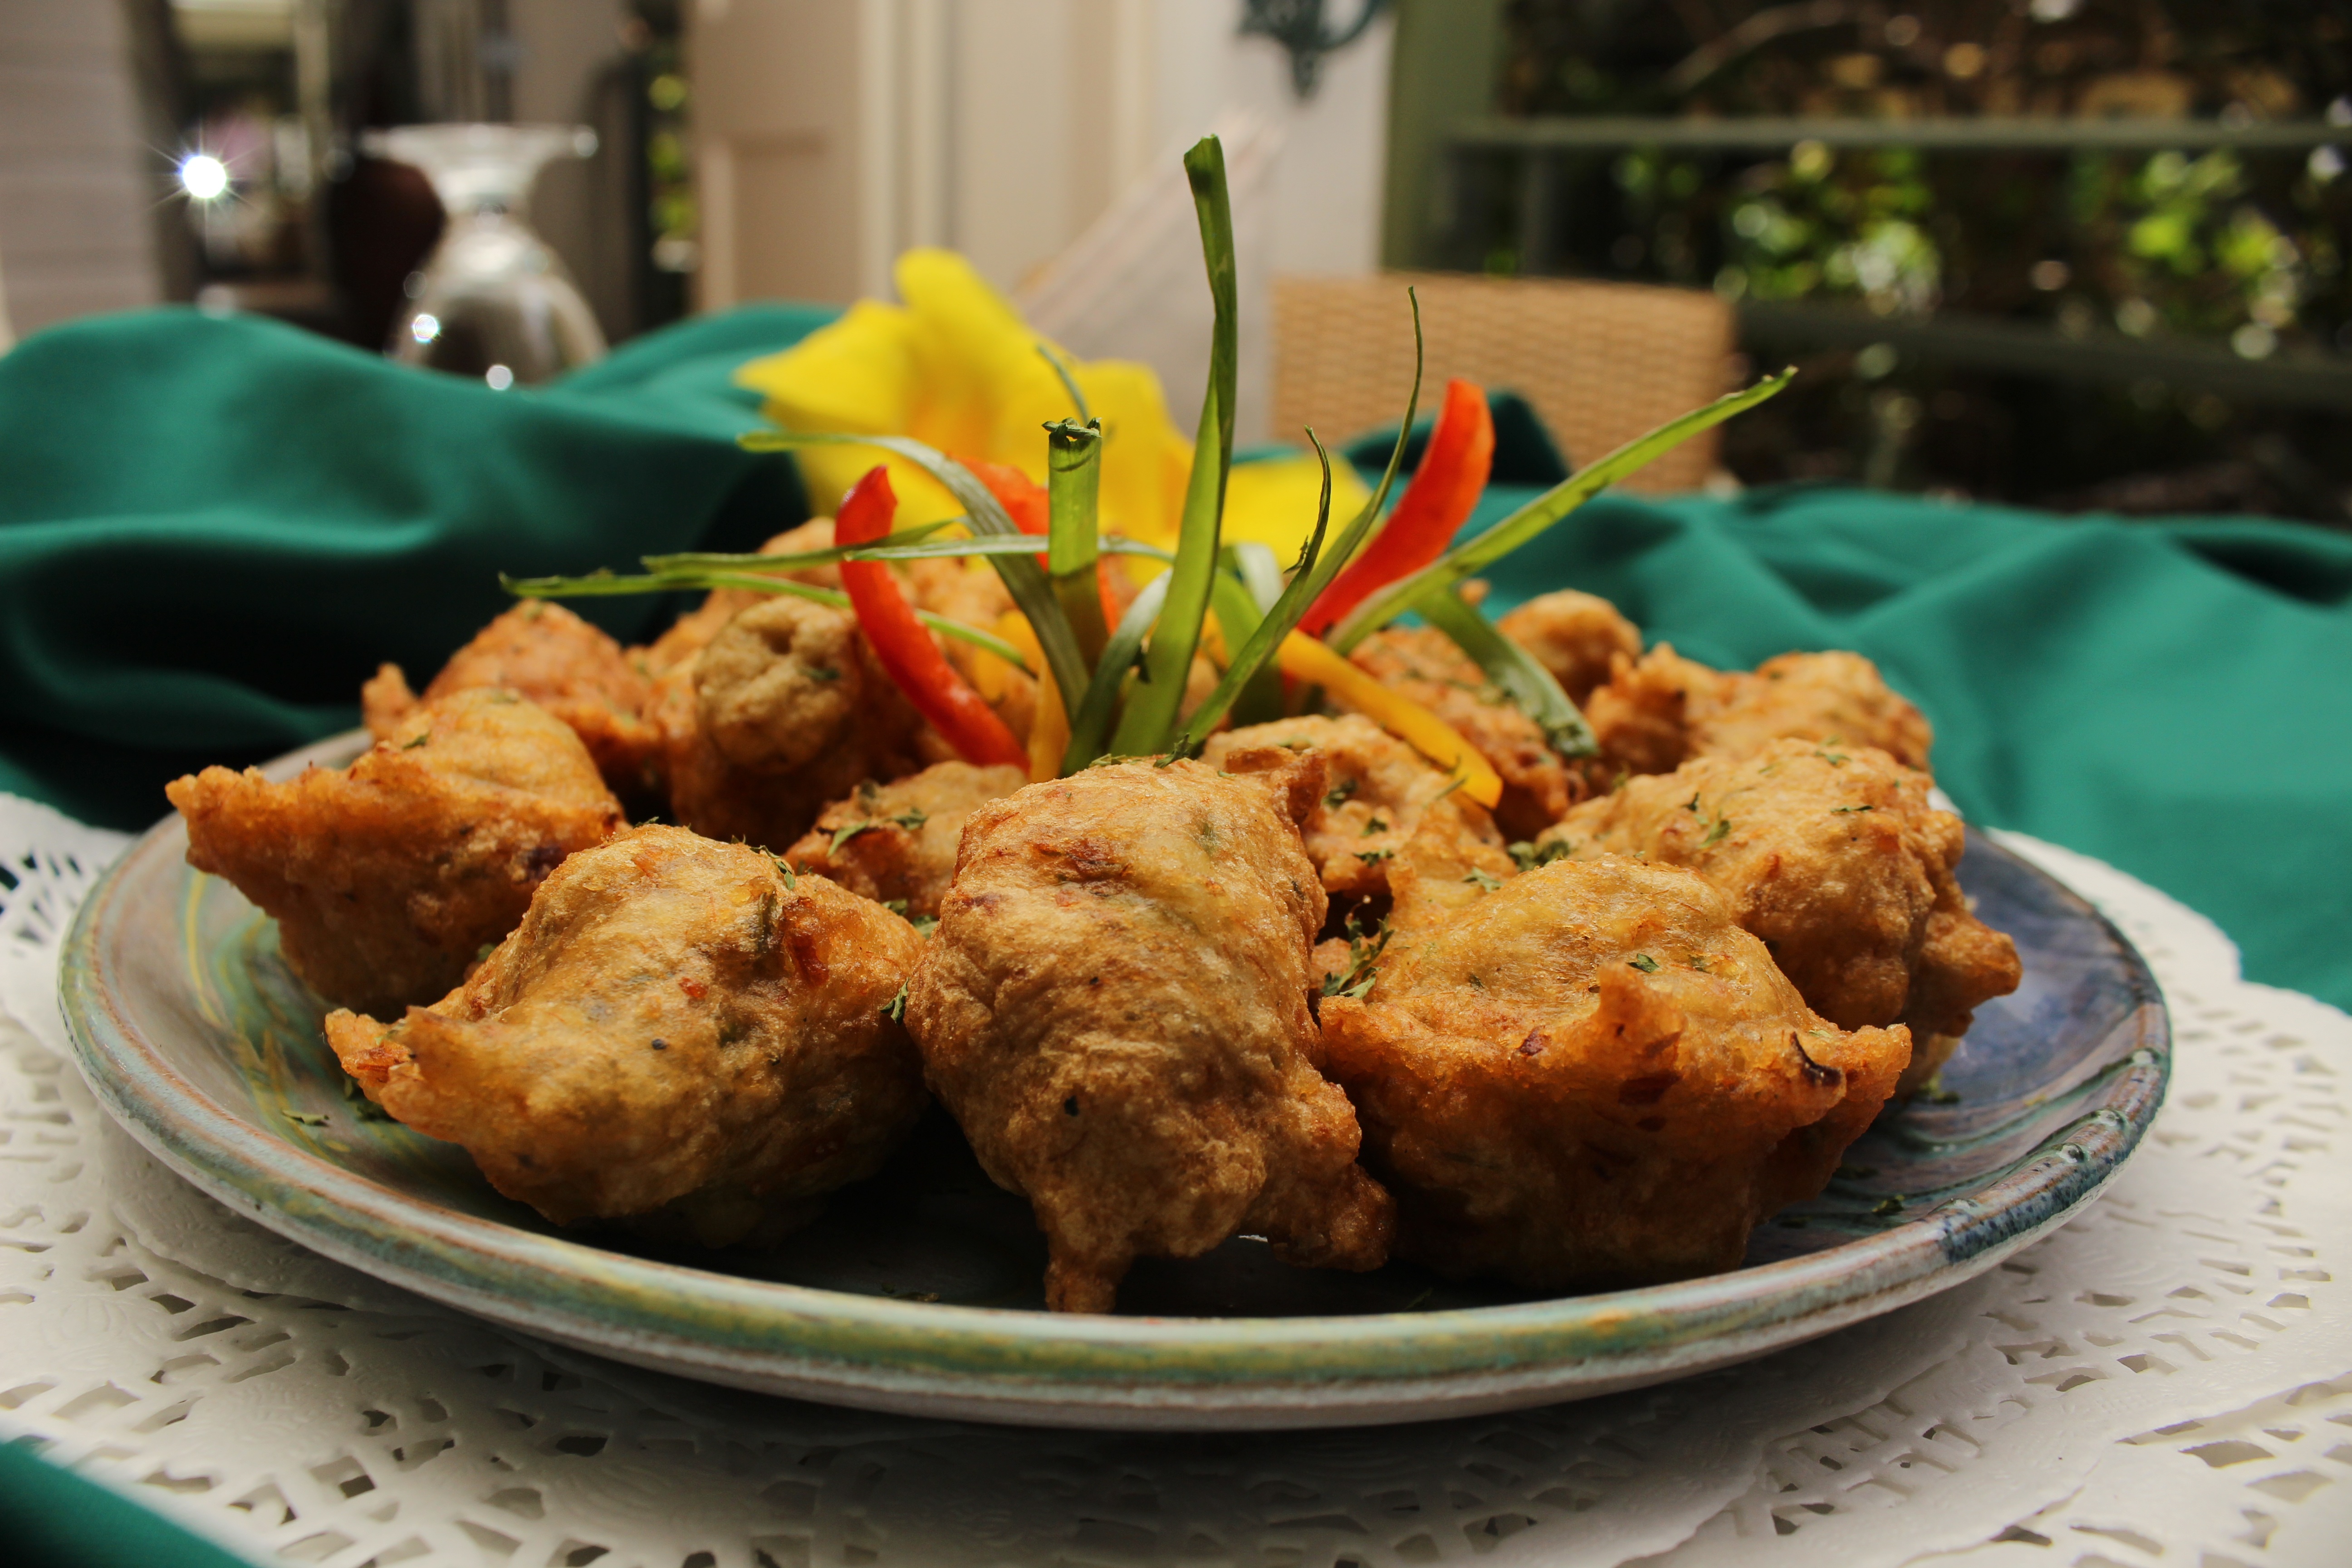
dish, meal, food, produce, fish, meat, cuisine, cake, asian food, caribbean, vegetarian food, chicken meat, barbados, fried chicken, fried food, pakora, southeast asian food, tandoori chicken